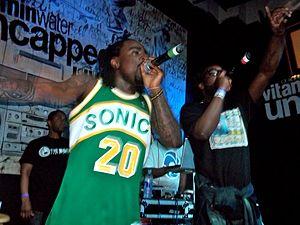
Wale, de son vrai nom Olubowale Akintimehin Victor, né le 21 septembre 1984 à Washington, est un rappeur américain. Il se popularise en 2006, à la publication de sa chanson Dig Dug dans sa ville natale. Le producteur Mark Ronson découvre Wale en 2006 et le signe au label Allido Records en 2007. Signé à ce label, Wale publie plusieurs mixtapes, et apparaît sur des chaînes nationales comme MTV et sur des magazines afro-américains. Une chanson intitulée Ridin' in That Black Joint est incluse dans la bande-son du jeu vidéo Saints Row 2 publié en 2008.